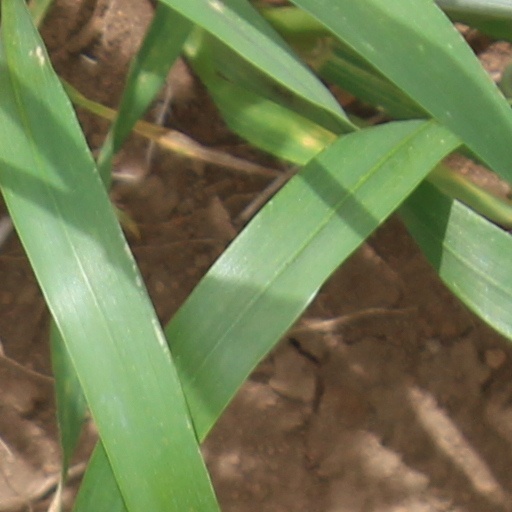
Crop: wheat